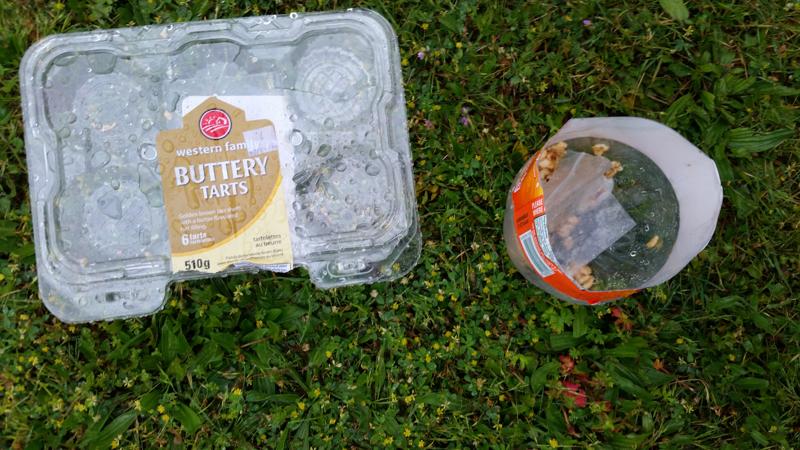
Waste category: plastic